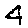
Label: 4